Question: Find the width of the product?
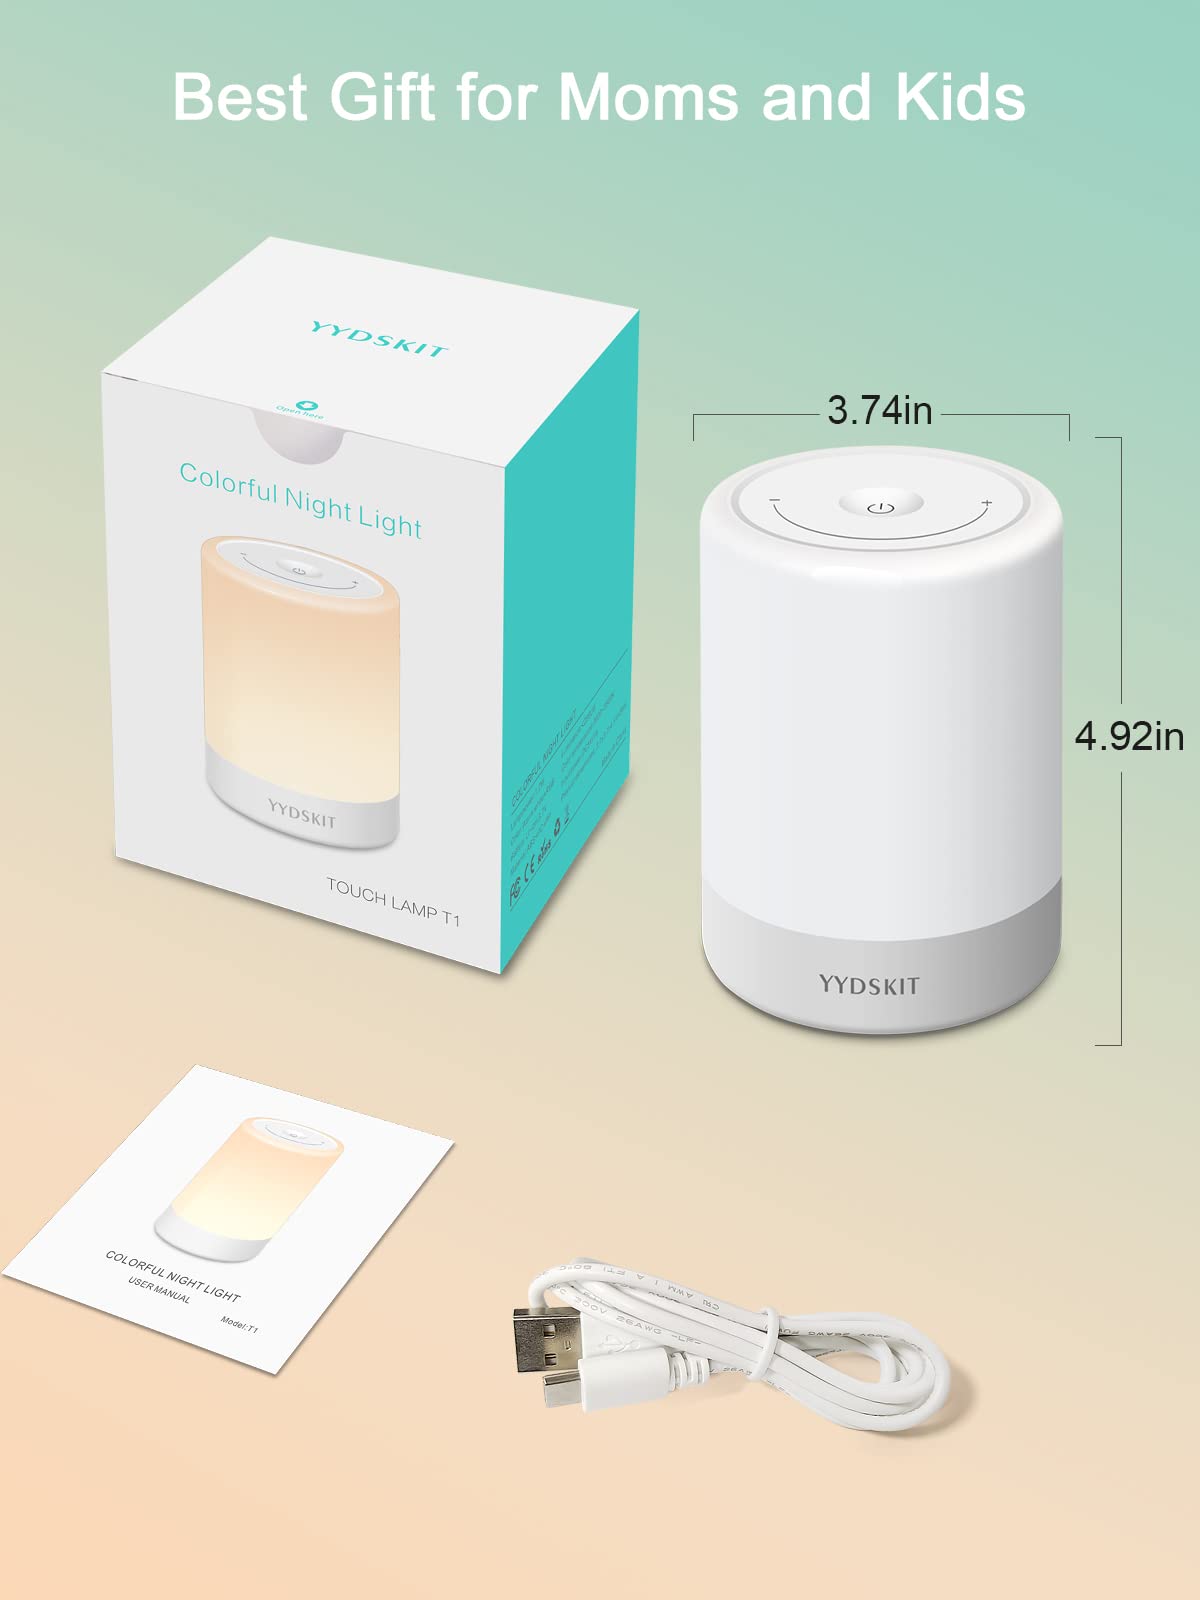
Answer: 3.74 inch